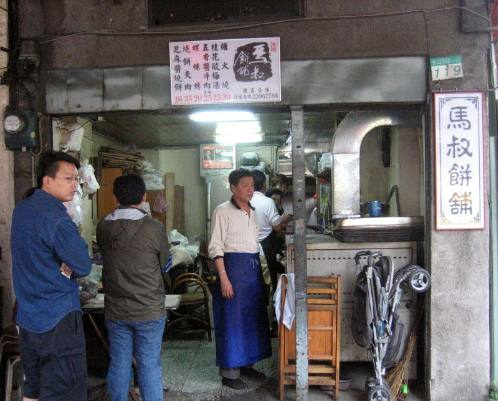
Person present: Yes